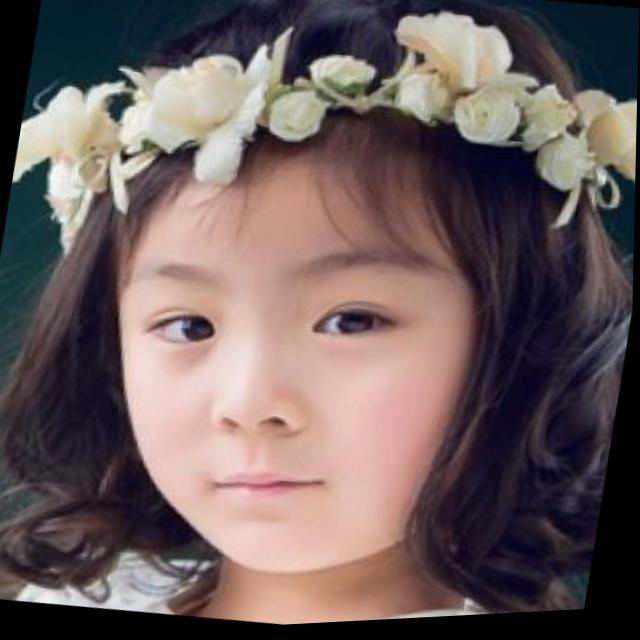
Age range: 0-12